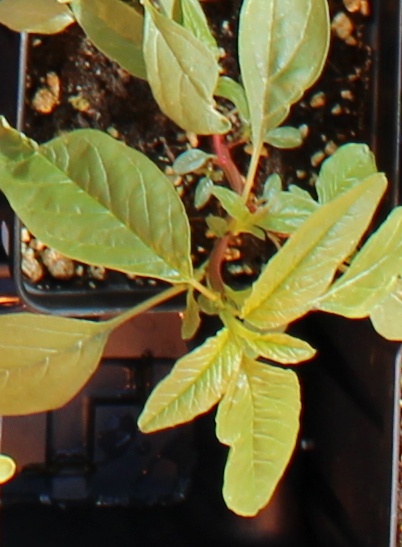
Label: Waterhemp